François Vase

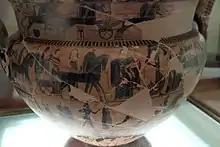
Detail: the procession of the gods to the wedding of Peleus and Thetis

The François Vase, (or François Krater), is a large Attic volute krater decorated in the black-figure style. It stands at in height and was inspired by earlier bronze vases. It was used for wine. A milestone in the development of ancient Greek pottery due to the drawing style used as well as the combination of related stories depicted in the numerous friezes, it is dated to circa 570/560 BCE. The François Vase was discovered in 1844 in Chiusi where an Etruscan tomb in the necropolis of Fonte Rotella was found located in central Italy. It was named after its discoverer Alessandro François, and is now in the Museo Archeologico in Florence. It remains uncertain whether the krater was used in Greece or in Etruria, and whether the handles were broken and repaired in Greece or in Etruria. The François Vase may have been made for a symposium given by a member of an aristocratic family in Solonian Athens (possibly for a special occasion, such as a wedding), then broken and, after being carefully repaired, sent to Etruria, perhaps as an instance of elite-gift exchange. It bears the inscriptions and , meaning 'Ergotimos made me' and 'Kleitias painted me'. It depicts 270 figures, 121 of which have accompanying inscriptions. It is highly unusual for so many to be identifiable: the scenes depicted represent a number of mythological themes.